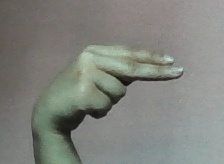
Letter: ain